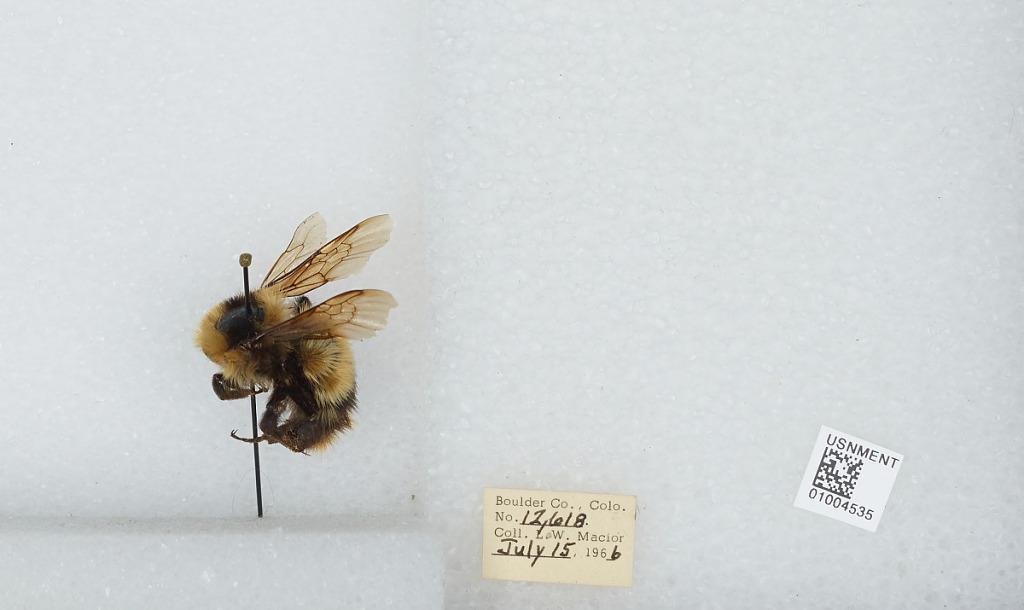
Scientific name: Bombus (Alpinobombus) balteatus Dahlbom
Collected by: L. Macior
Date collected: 1966-7-15
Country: United States
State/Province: Colorado
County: Boulder
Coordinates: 40.0275, -105.252